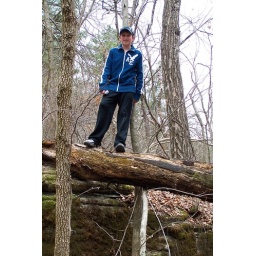
Brendan standing on a fallen, rotted tree in the woods near War Eagle